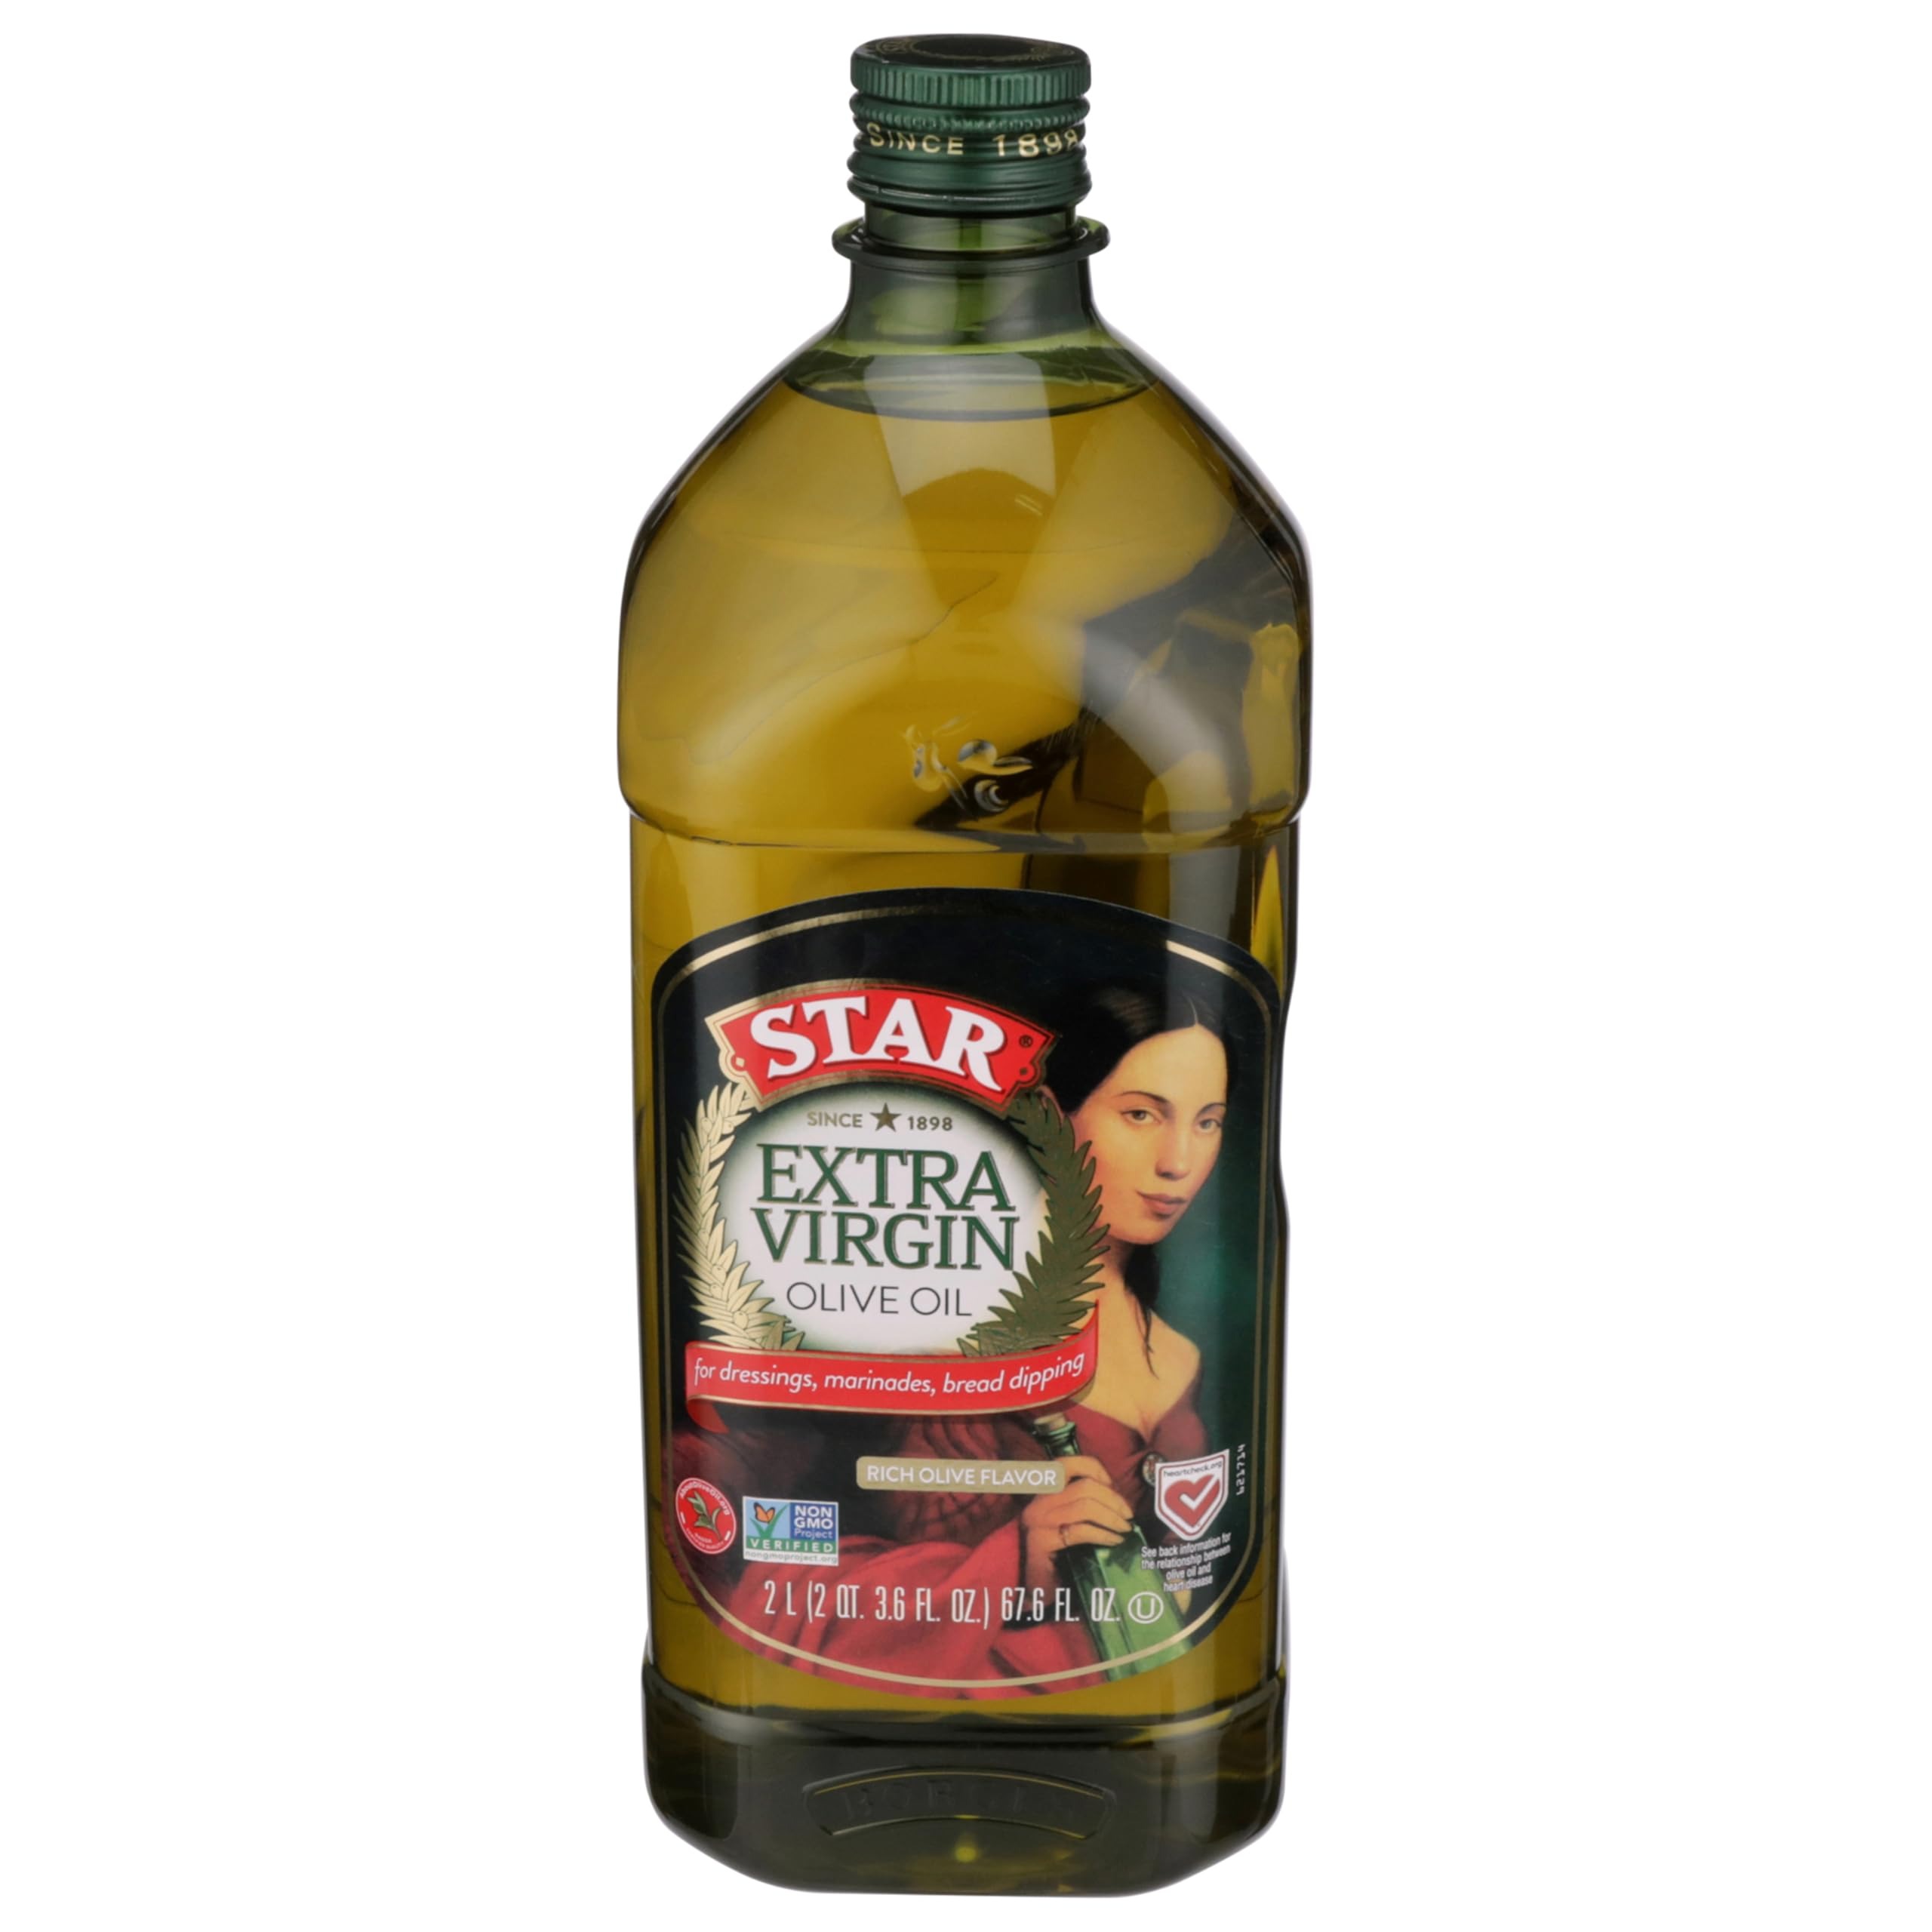
Item Name: Extra Virgin Olive Oil, 68 fl oz. Star
Value: 68.0
Unit: Fl Oz

Price: 27.4